Prestbury, Cheshire

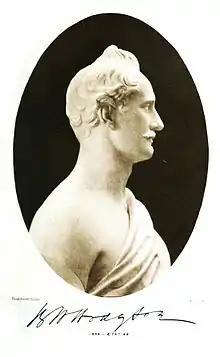
Bust of Brian Houghton Hodgson, 1896

Many of the buildings and structures in the Conservation Area are listed by English Heritage, four of them, The Bridge Hotel, Priest's House, Horner's and Prestbury Hall being regarded as "Focal Buildings". Other buildings are considered to be of townscape merit. Trees and even some hedges are important landscape features.